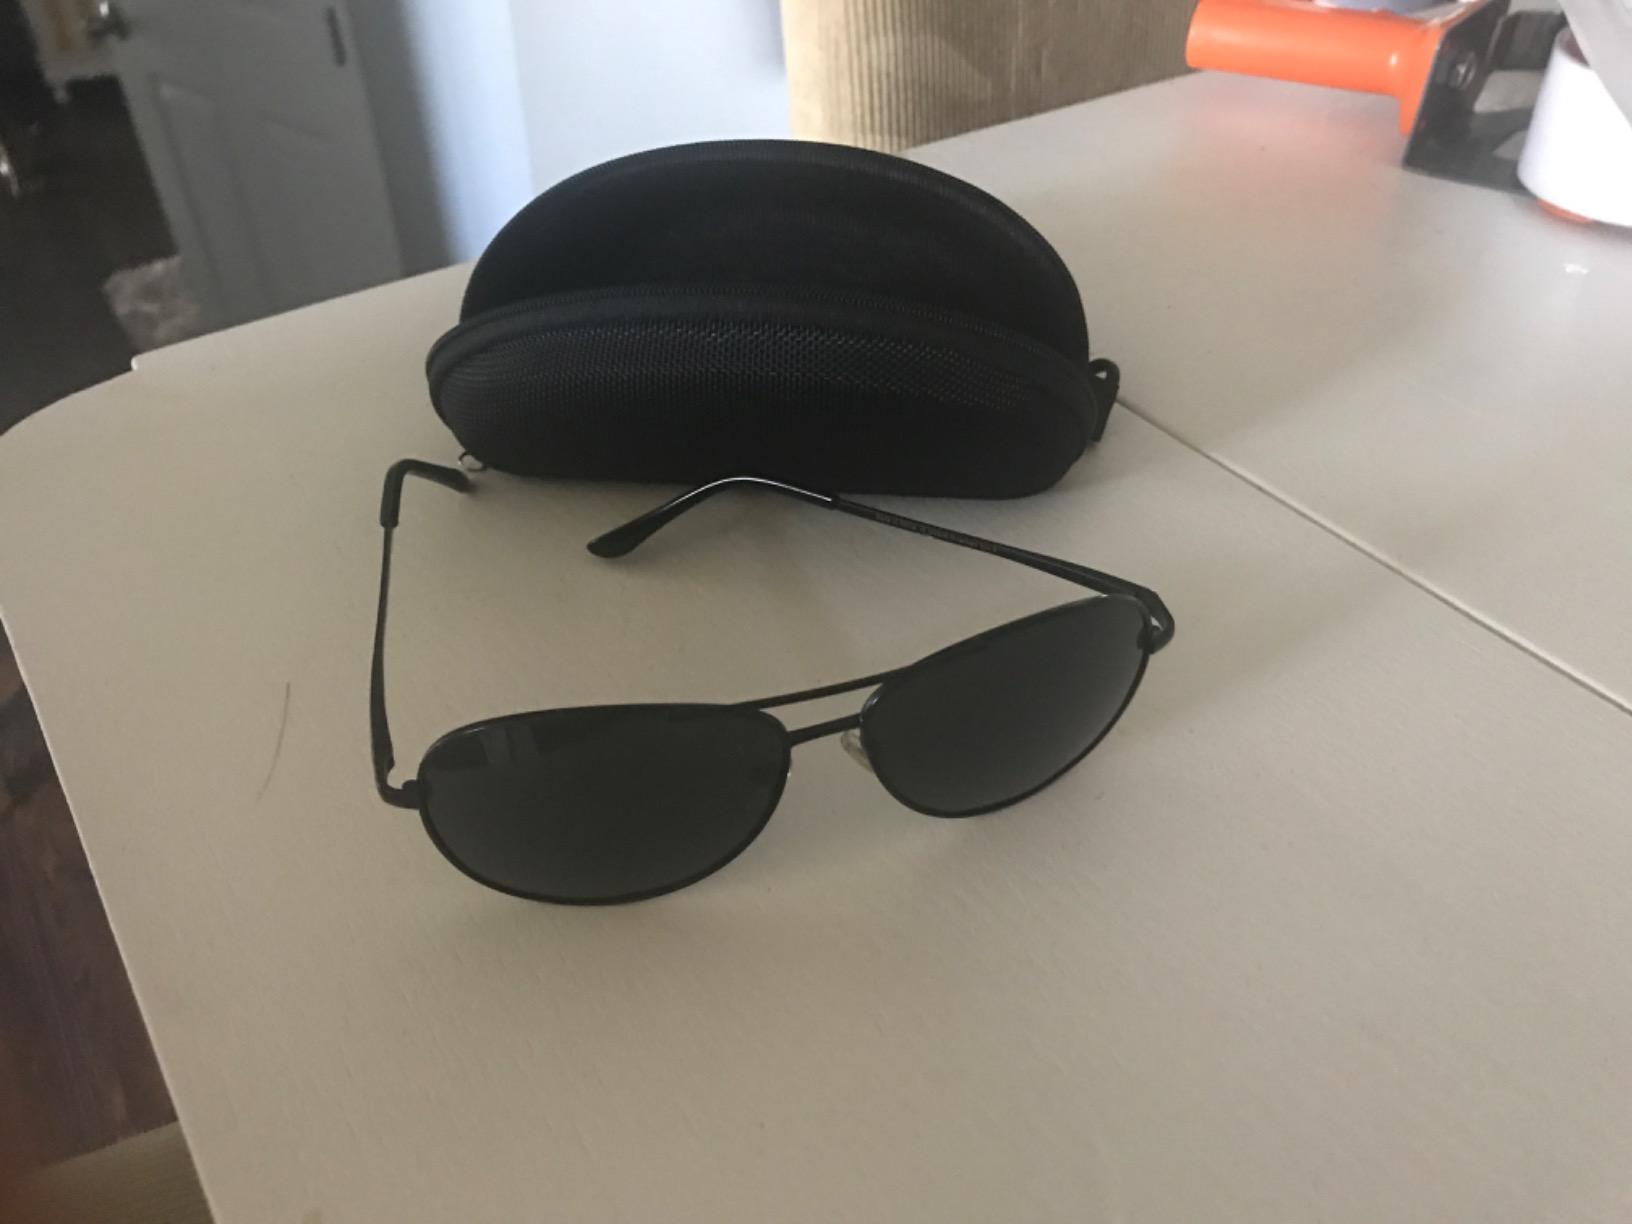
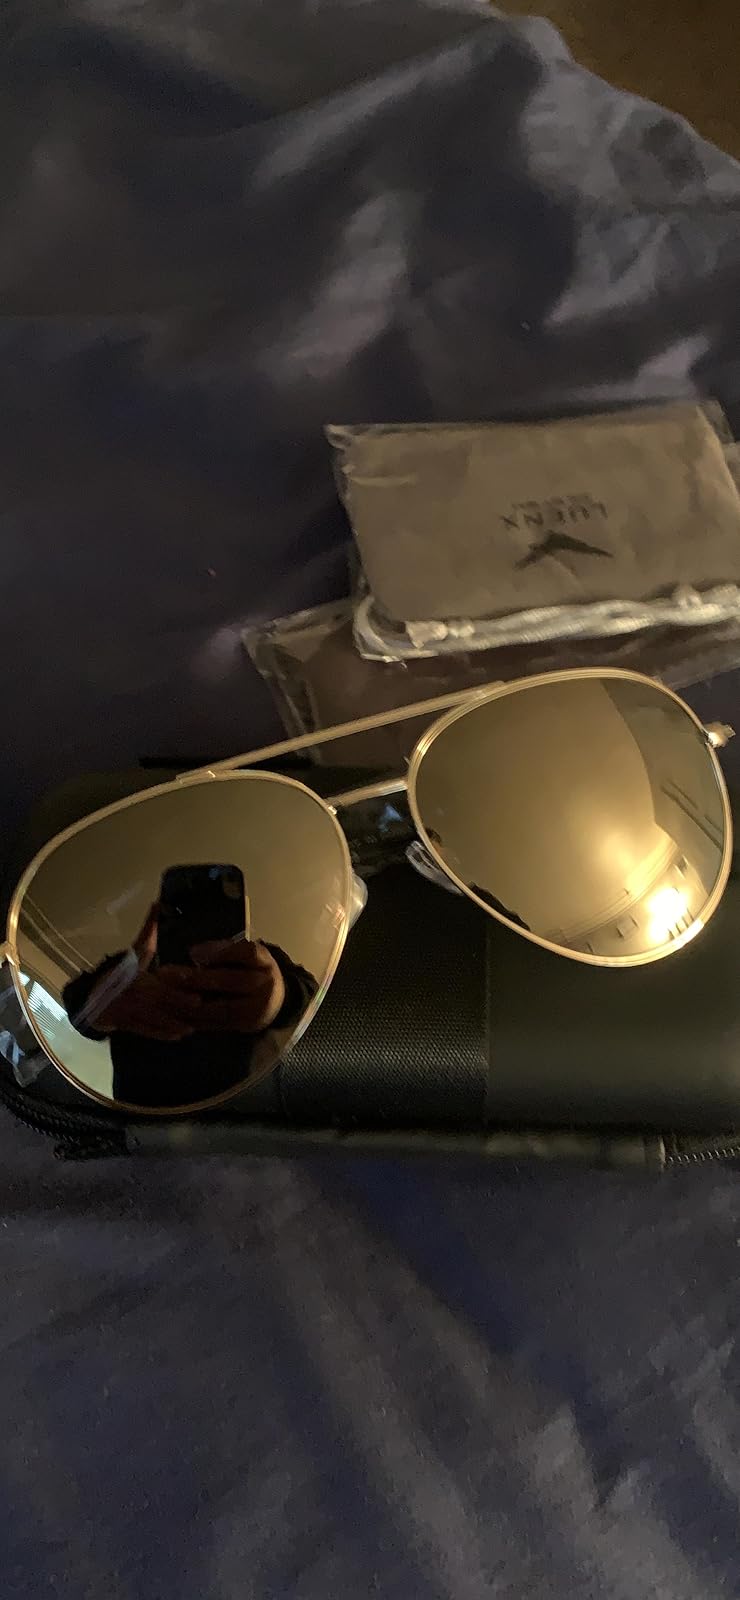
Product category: accessories_sunglasses
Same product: no